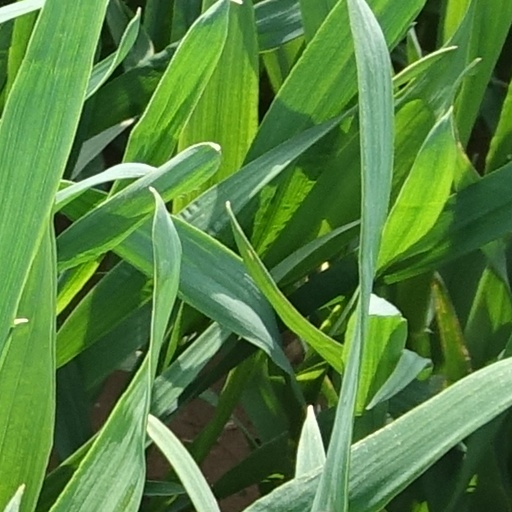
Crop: wheat